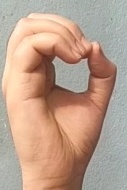
ASL sign: O